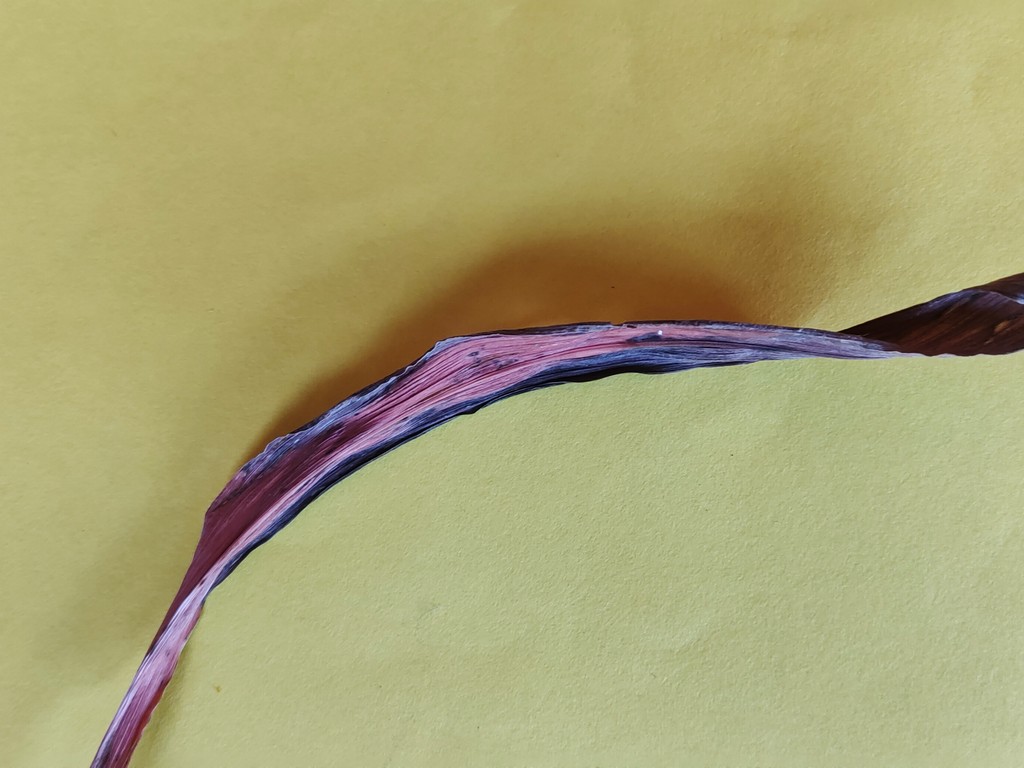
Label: Dried